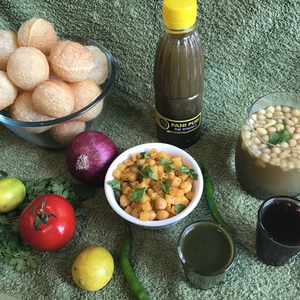
Dish: panipuri